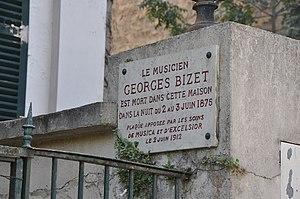
Plaque commémorative sur la maison de Georges Bizet à Bougival dans les Yvelines en France.
Alexandre-César-Léopold Bizet, plus connu sous le nom de Georges Bizet, est un compositeur français né le 25 octobre 1838 à Paris et mort le 3 juin 1875 à Bougival. Il est un des compositeurs de la période romantique. Il a composé Carmen, l'un des opéras les plus connus et les plus joués au monde. Il est surtout connu pour ses opéras et suites orchestrales, créés sur une courte période, puisqu'il meurt prématurément à l'âge de 36 ans.